Anders Gustaf Ekeberg

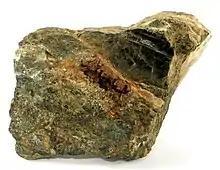
The mineral yttrotantalite from Ytterby

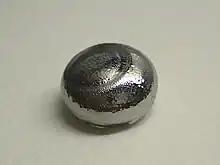
The element tantalum

Ekeberg analyzed a number of the minerals found at Ytterby and Falun. In 1802 he analyzed specimens of tantalite from Kimito, Finland, and of yttrotantalite from Ytterby, Sweden. He is credited with finding the element tantalum in both.